Aviation in Indonesia

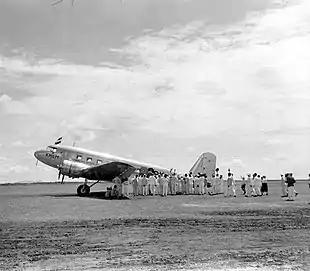
DC-2 at Oelin airport near Banjarmasin in 1935

The "Koninklijke Nederlandsch-Indische Luchtvaart Maatschappij" (KNILM) — the airline of the former Dutch East Indies — was established on 16 July 1928. Its first regular operations were between Batavia – Bandung, and Batavia – Semarang, starting on 1 November 1928. The inaugural ceremony was held at Cililitan airport in Batavia (now Halim Perdanakusuma International Airport). The Batavia-Semarang flight was later extended to Surabaya. Gradually, the services were expanded to include other islands in the archipelago, namely Palembang and Medan in Sumatra, Balikpapan and Tarakan in Kalimantan, and Denpasar in Bali. Immediately before the Pacific War, KNILM also created a network in the east of the East Indies archipelago, serving towns such as Ambon. For this purpose, amphibious aircraft such as the Sikorsky S-42 and S-43 and the Grumman G-21 seaplanes were used, due to the lack of airstrip facilities in the region.